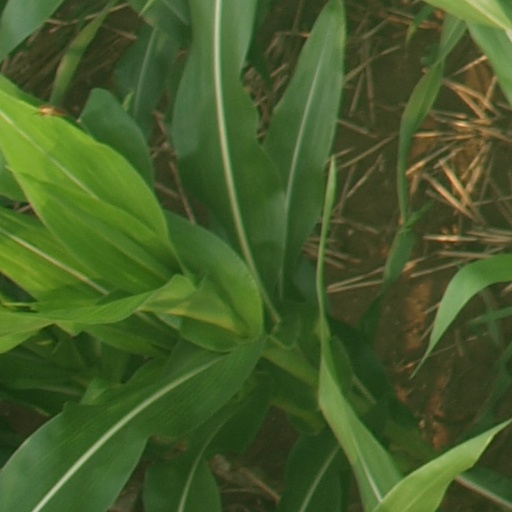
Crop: maize; corn